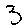
Label: 3